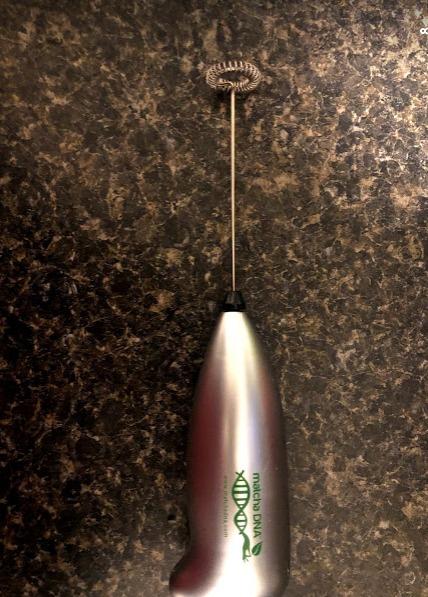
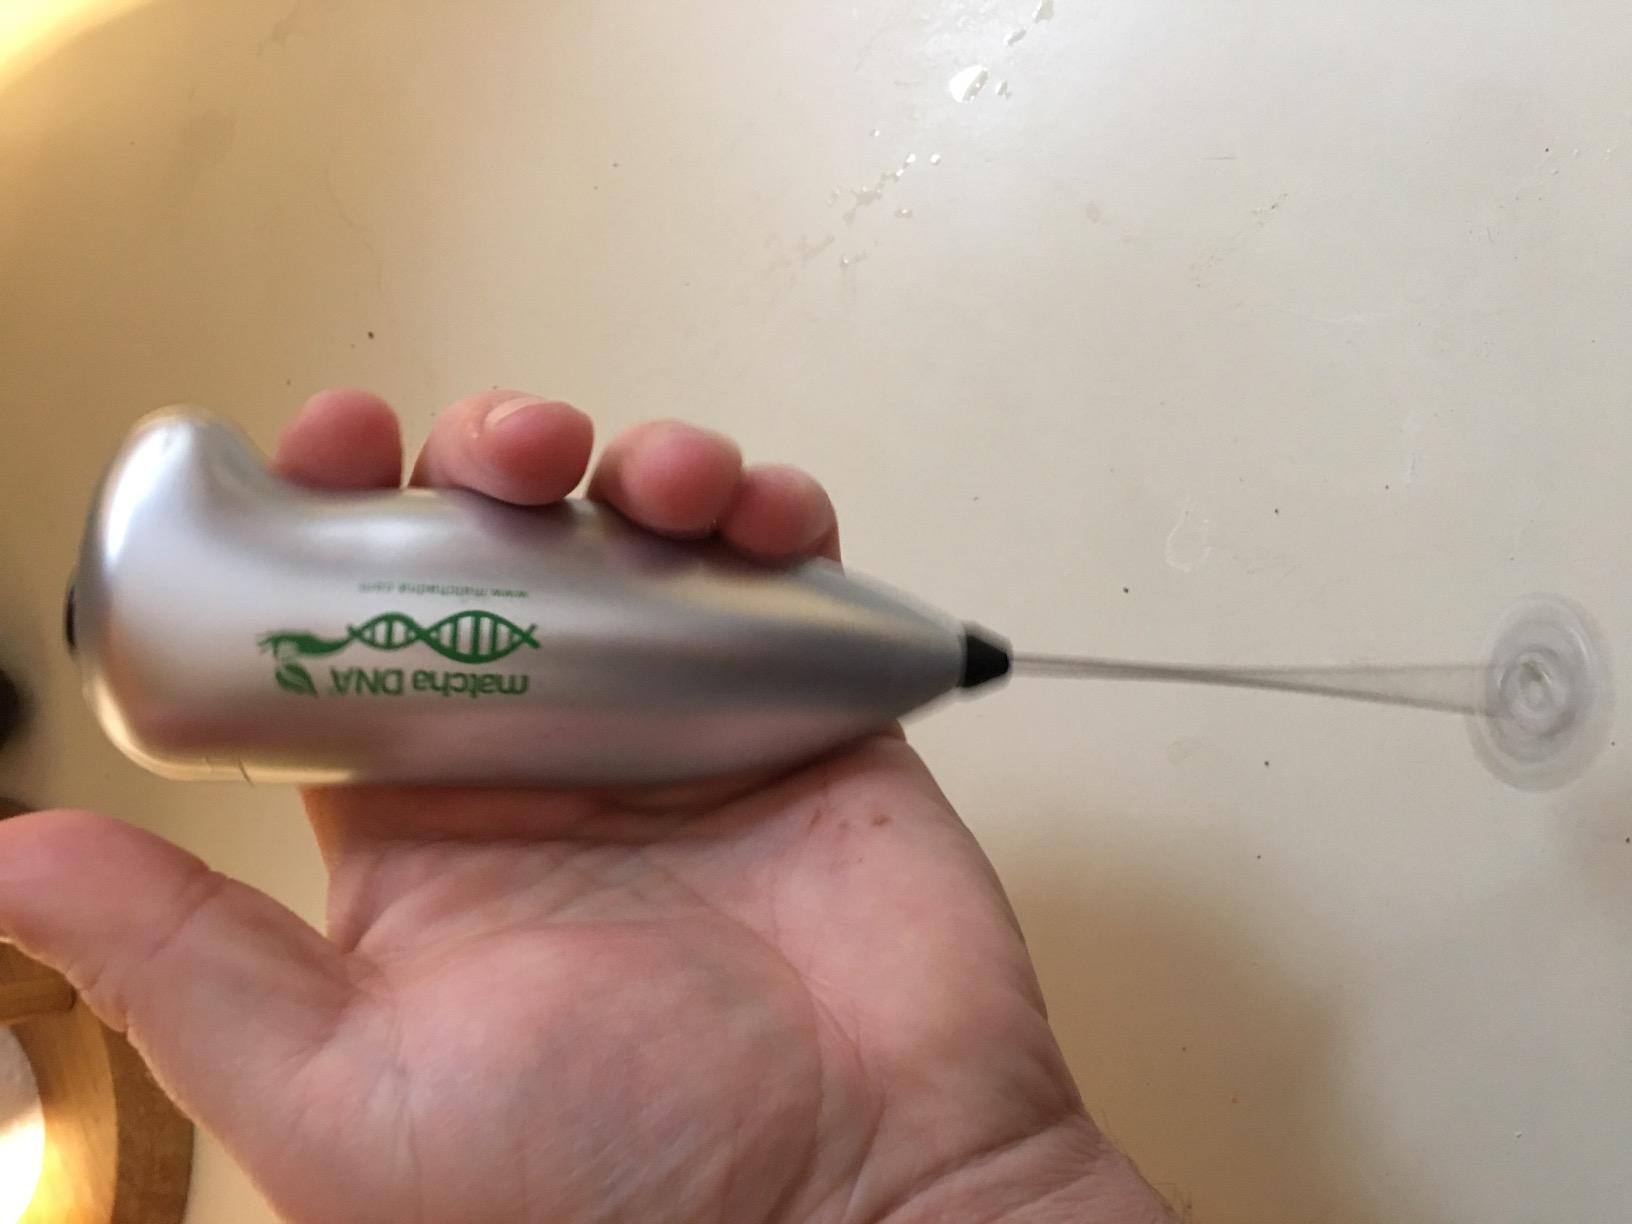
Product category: items_mixer
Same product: yes